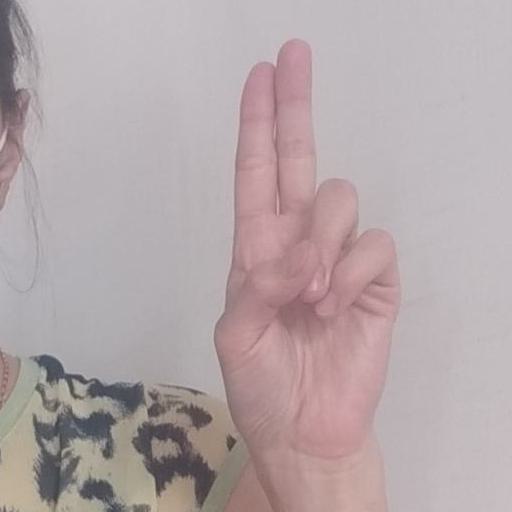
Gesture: two_up